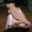
Label: lizard